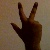
The image shows a hand gesture representing the number 3 in Indian Sign Language.